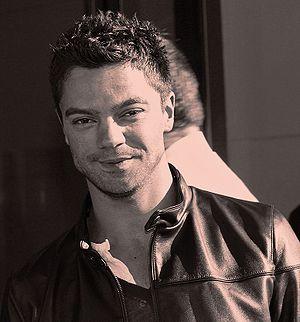
Dominic Cooper est un acteur britannique, né le 2 juin 1978 à Greenwich.